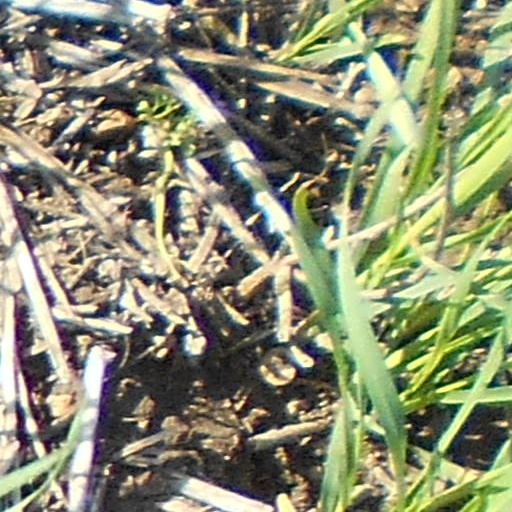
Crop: wheat